The Peninsula Beverly Hills

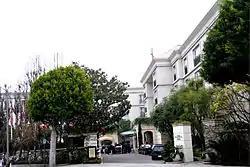
The Peninsula Beverly Hills, 2015

The Peninsula Beverly Hills is a luxury, five-star hotel at the intersection of South Santa Monica Boulevard and Wilshire Boulevard. The hotel is part of The Peninsula Hotels, a chain owned by Hongkong and Shanghai Hotels. The Peninsula Beverly Hills was the second Peninsula branded hotel to open in the United States, with The Peninsula New York having opened three years earlier in 1988.